Heyoka

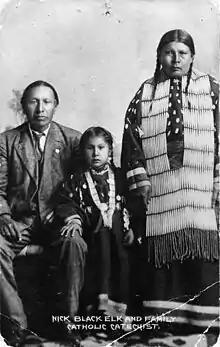
Black Elk (left), an Oglala "heyoka."

The Lakota medicine man Black Elk described himself as a "heyoka", saying he had been visited as a child by the thunder beings. A survivor of the Wounded Knee Massacre, Black Elk toured with Buffalo Bill's Wild West in Europe and discussed his religious views, visions, and events in a series of interviews with poet John Neihardt, collected in 1932 book "Black Elk Speaks".